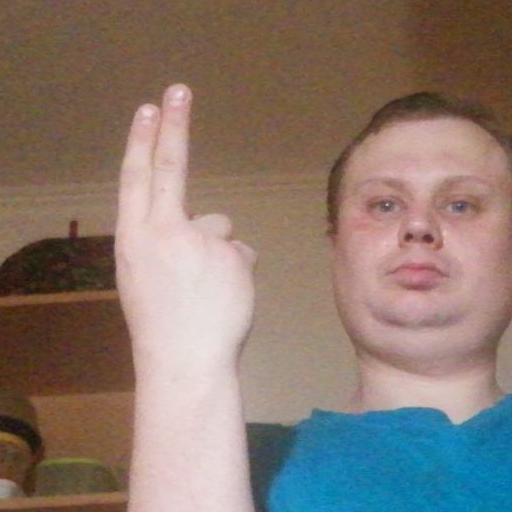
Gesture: two_up_inverted